2013 Paris–Nice

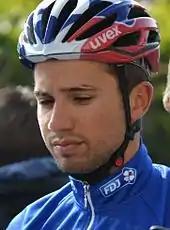
rider Nacer Bouhanni – pictured after the prologue – won the sprint finish into Nemours, to take the overall lead of the race, ahead of overnight leader Damien Gaudin of .

The first mass-start stage of the race was set up ideally for the sprinters, with very little on the course to threaten the peloton. Over the course of the parcours, there was very little fluctuation of altitude, even with only one categorised climb en route. The fourth-category Côte de Buthiers ascent offered the first points towards the mountains classification of the race, but at long and a gradient of 4.2%, was not going to test the riders too much. Intermediate sprints at Malesherbes and La Madeleine-sur-Loing offered bonus seconds towards the general classification, the latter coming on a loop around Nemours, before the stage finish.